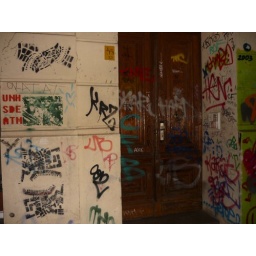
there is graffiti EVERYWHERE in this city, even on nice wooden doors